Marine salvage

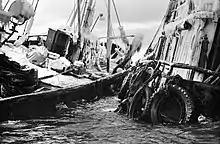
Marine salvage of a fishing boat off the coast of Estonia in 1973. Photo by Jaan Künnap

Marine salvage is the process of recovering a ship and its cargo after a shipwreck or other maritime casualty. Salvage may encompass towing, lifting a vessel, or effecting repairs to a ship. Salvors are normally paid for their efforts. However, protecting the coastal environment from oil spillages or other contaminants from a modern ship can also be a motivator, as oil, cargo, and other pollutants can easily leak from a wreck and in these instances, governments or authorities may organise the salvage.